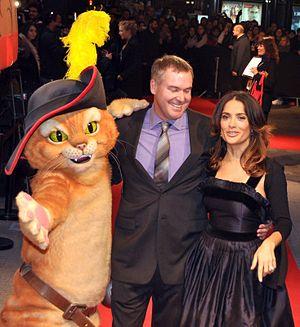
Salma Hayek et le réalisateur Chris Miller à l'avant-première parisienne du film Le Chat potté
Shrek 2 est un film en images de synthèse d’Andrew Adamson, Kelly Asbury et Conrad Vernon, suite de Shrek, qui était une adaptation du conte de fées de William Steig, par DreamWorks SKG en 2004.
"Christopher ""Chris"" Miller est un animateur, réalisateur, acteur, scénariste et producteur américain né en 1968.